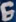
Number: 6